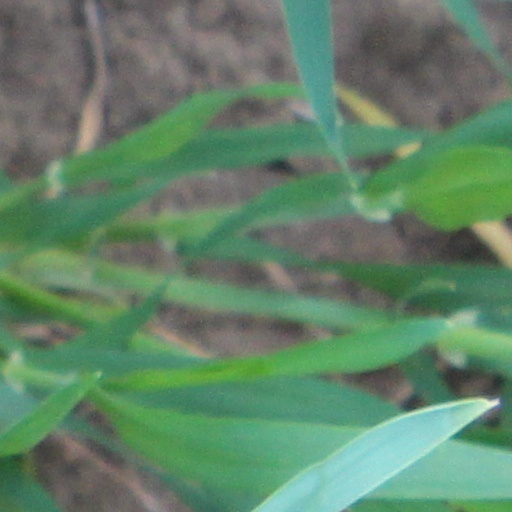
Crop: wheat